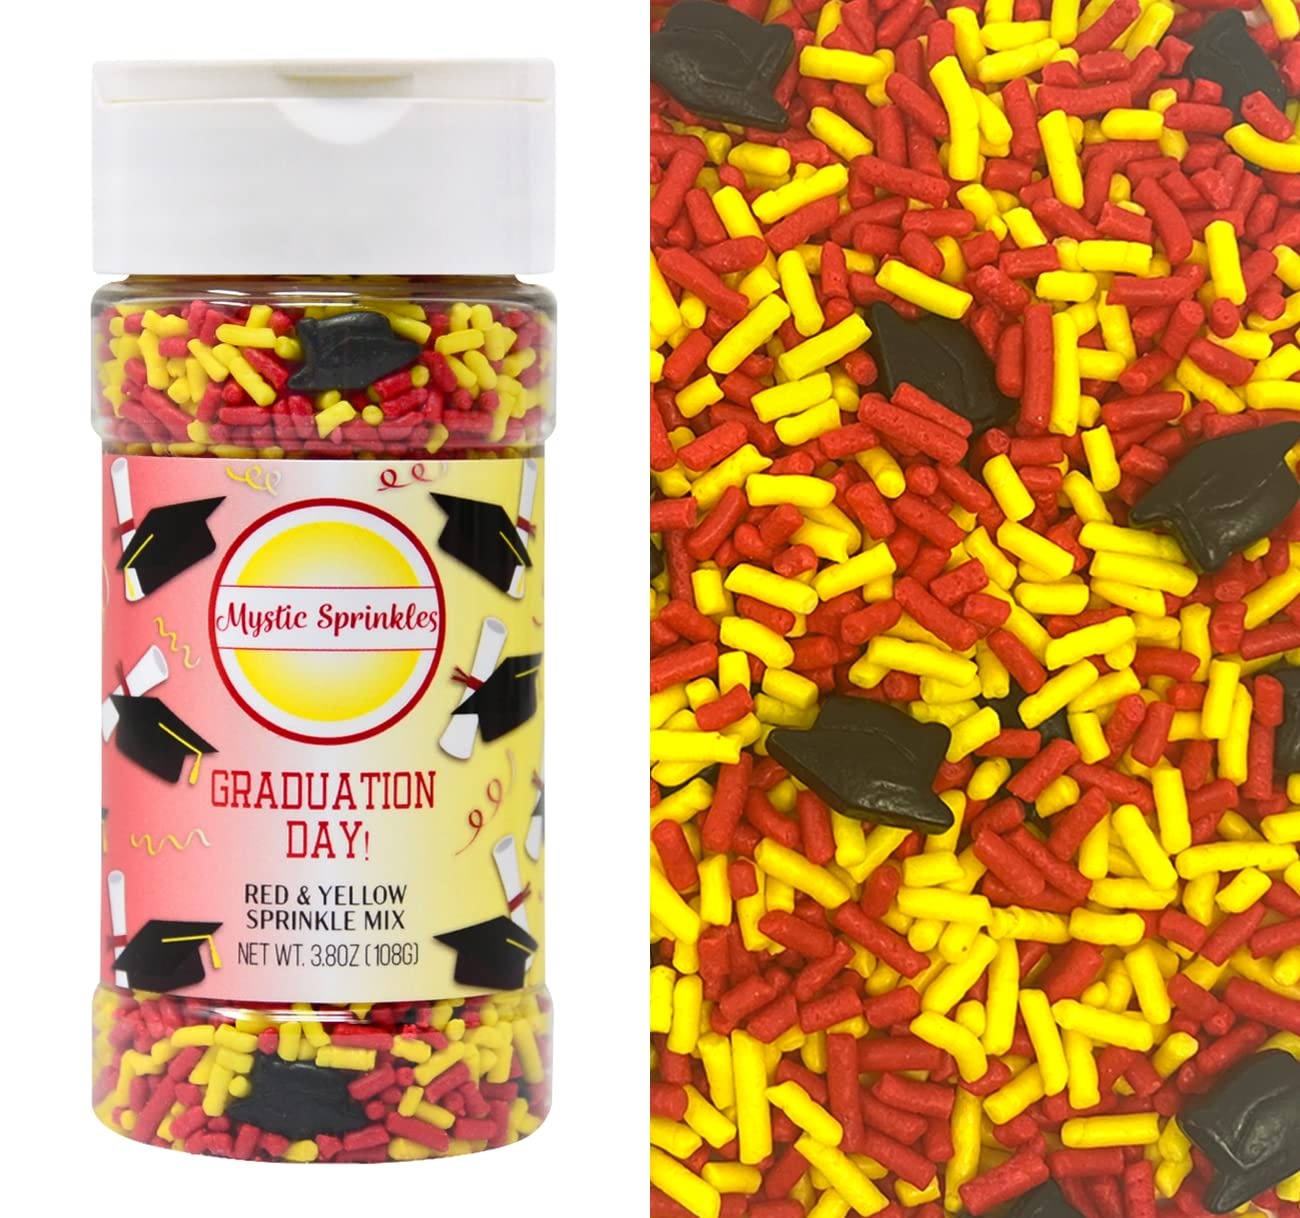
Item Name: Mystic Sprinkles Graduation Day Sprinkles Mixes (Graduation Day! Red & Yellow Sprinkle Mix 3.8oz)
Bullet Point 1: Choose from many festive options!
Bullet Point 2: Takes all of your sweet treats to the next level!
Bullet Point 3: Made in the USA
Bullet Point 4: Makes a GREAT gift!
Product Description: Celebrate in style with these Graduation Day Sprinkle Mixes from Mystic Sprinkles. These school color inspired sprinkles with adorable graduation caps are just what you need to take all of your treats to the next level! Whether you're courtside, poolside, or on the field, these adorable jimmies are ready to top cookies, cupcakes, brownies, ice cream and more!
Value: 1.0
Unit: Count

Price: 9.99